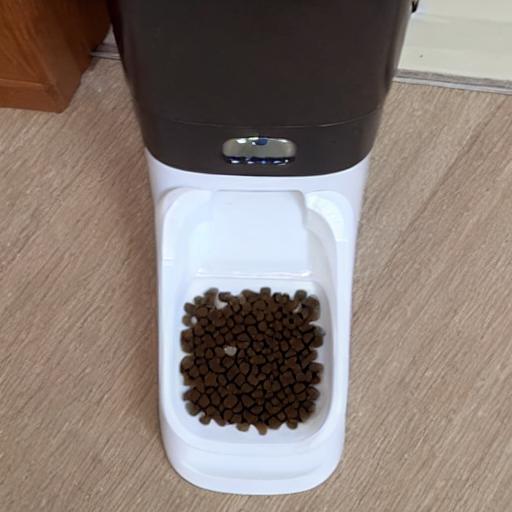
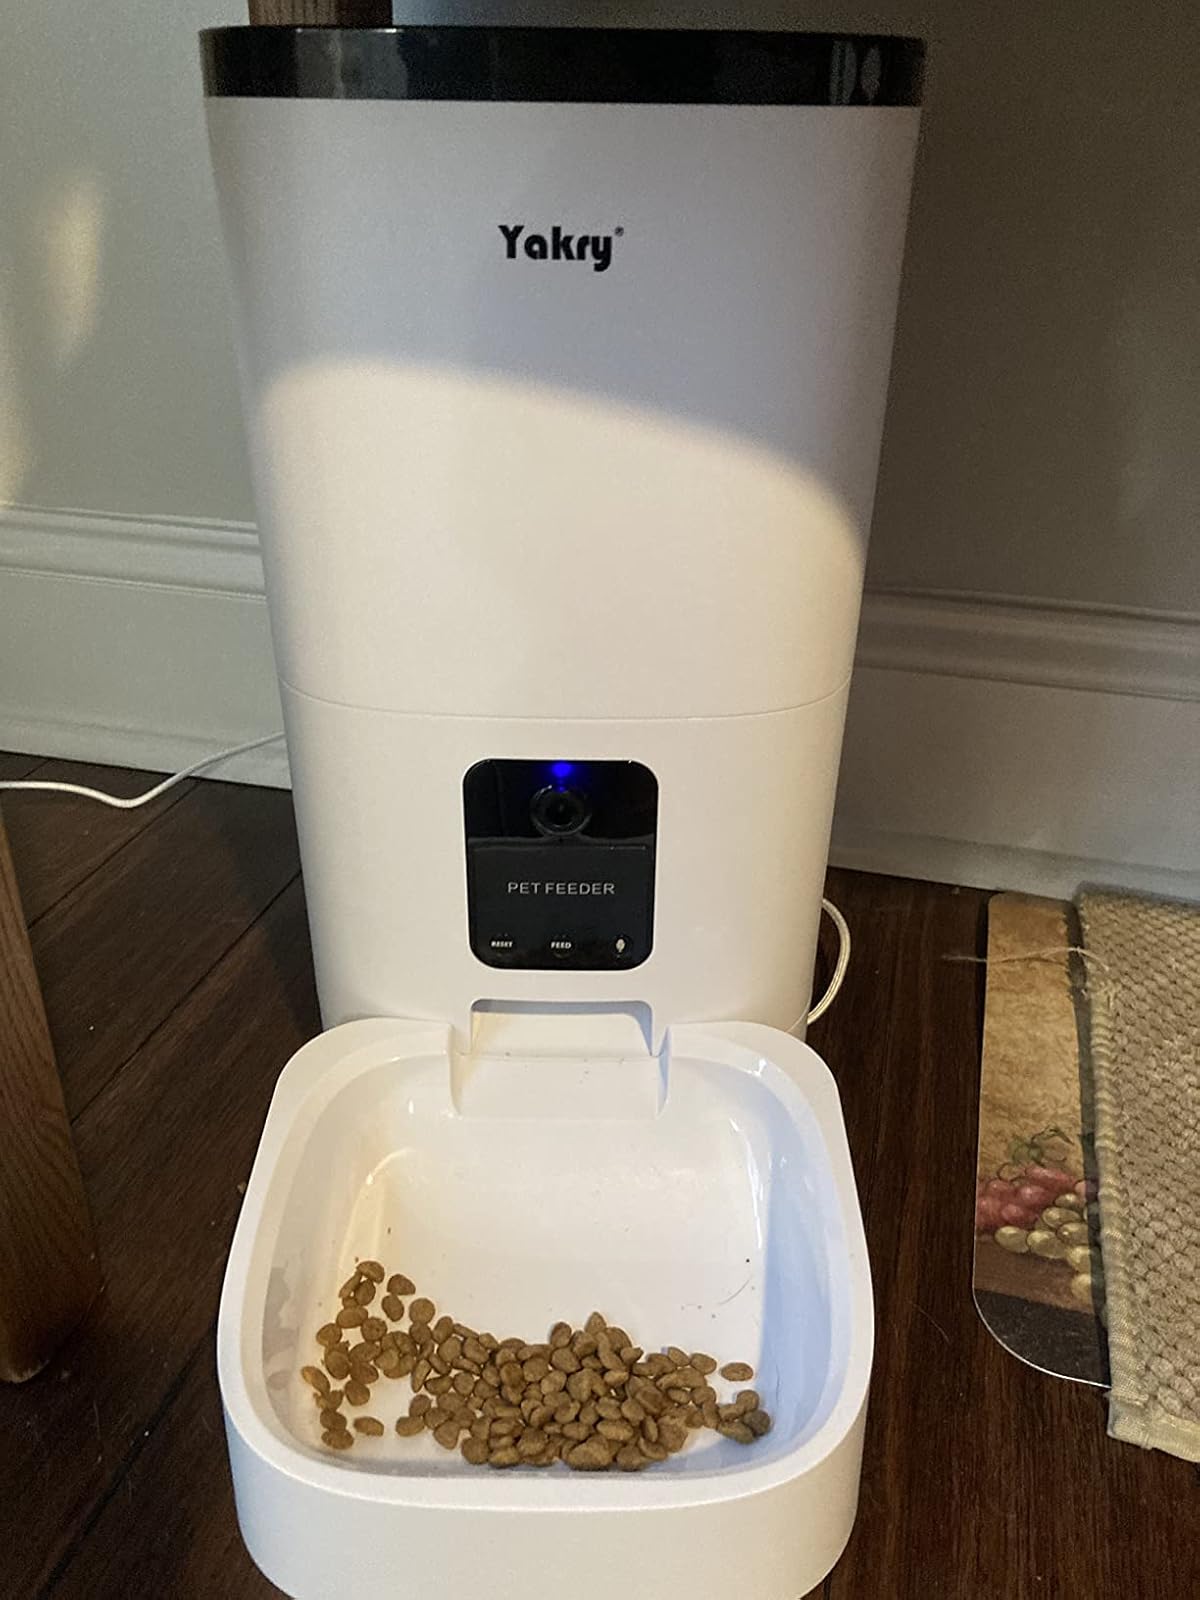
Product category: items_feeder
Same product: no